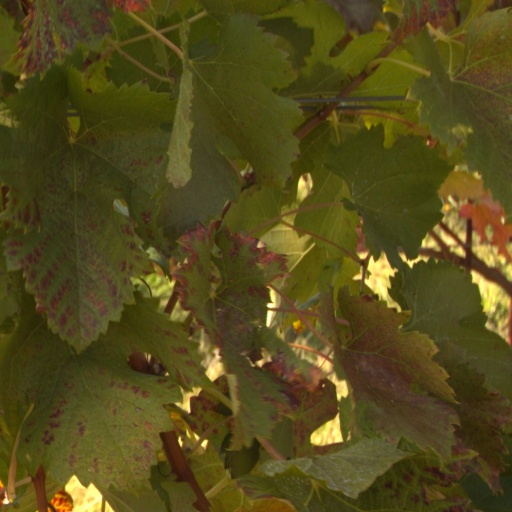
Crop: grape